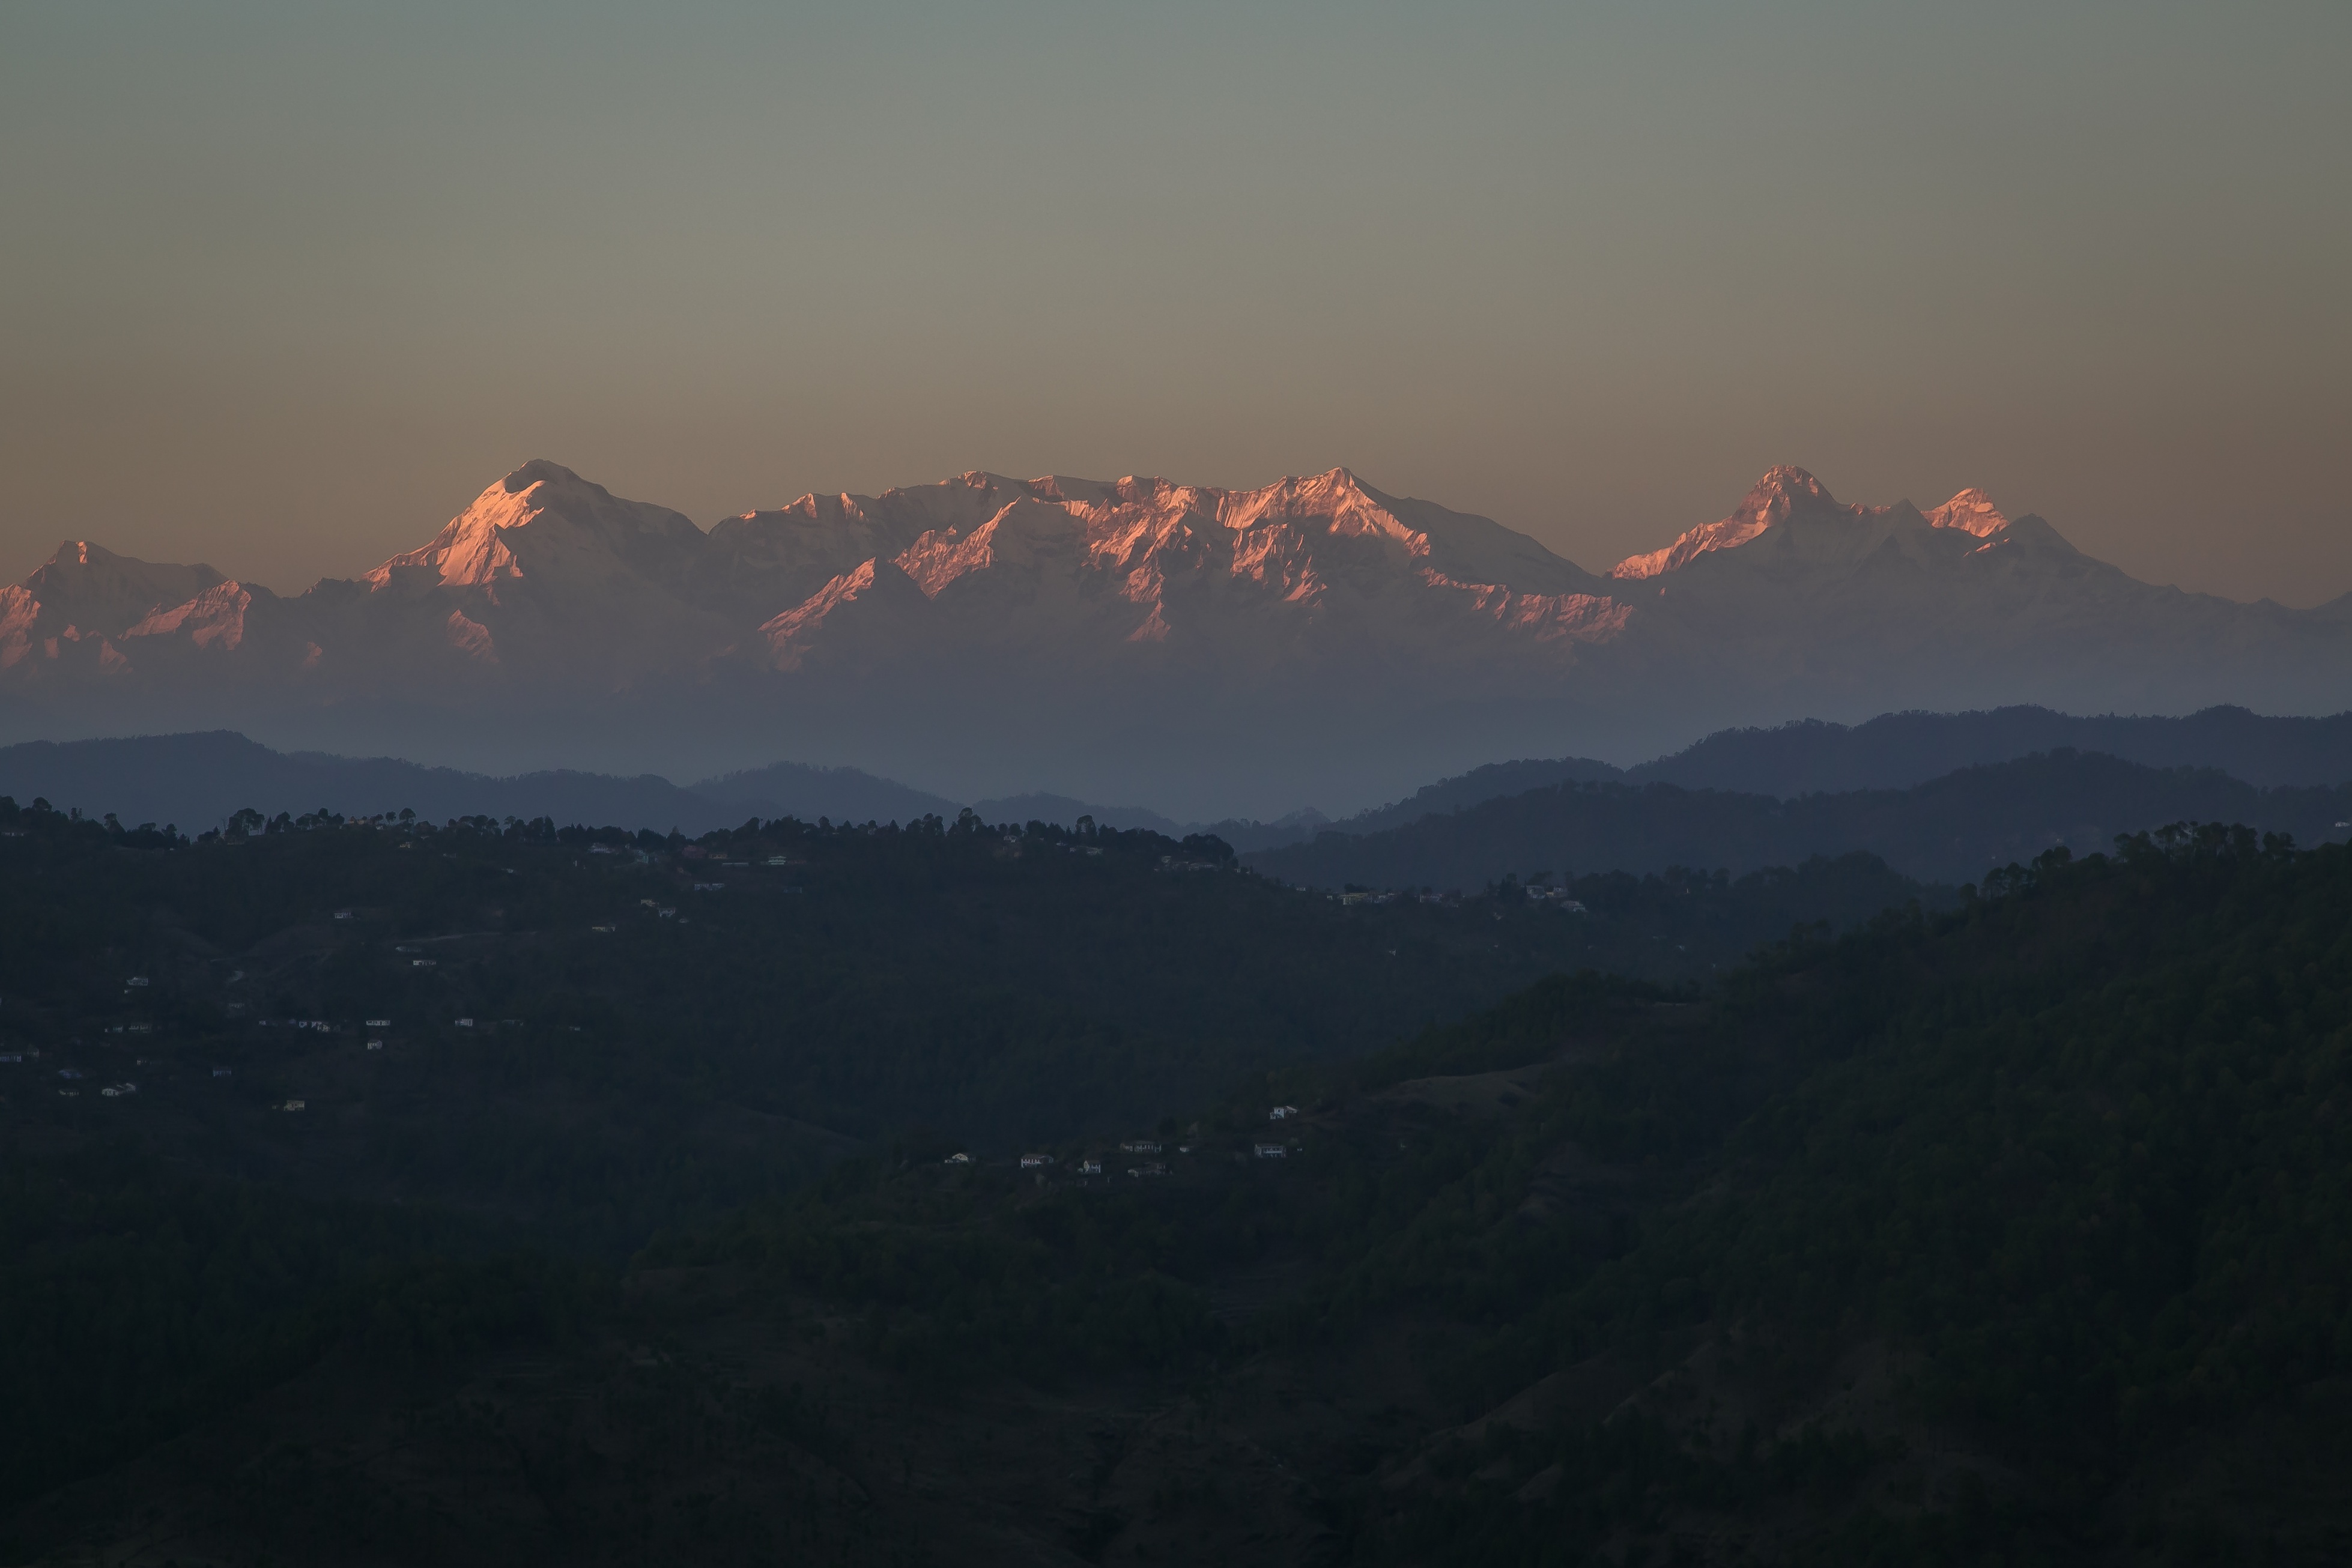
mountain, sunrise, sunset, mist, morning, hill, dawn, mountain range, dusk, evening, haze, ridge, summit, plateau, landform, geographical feature, atmospheric phenomenon, mountainous landforms